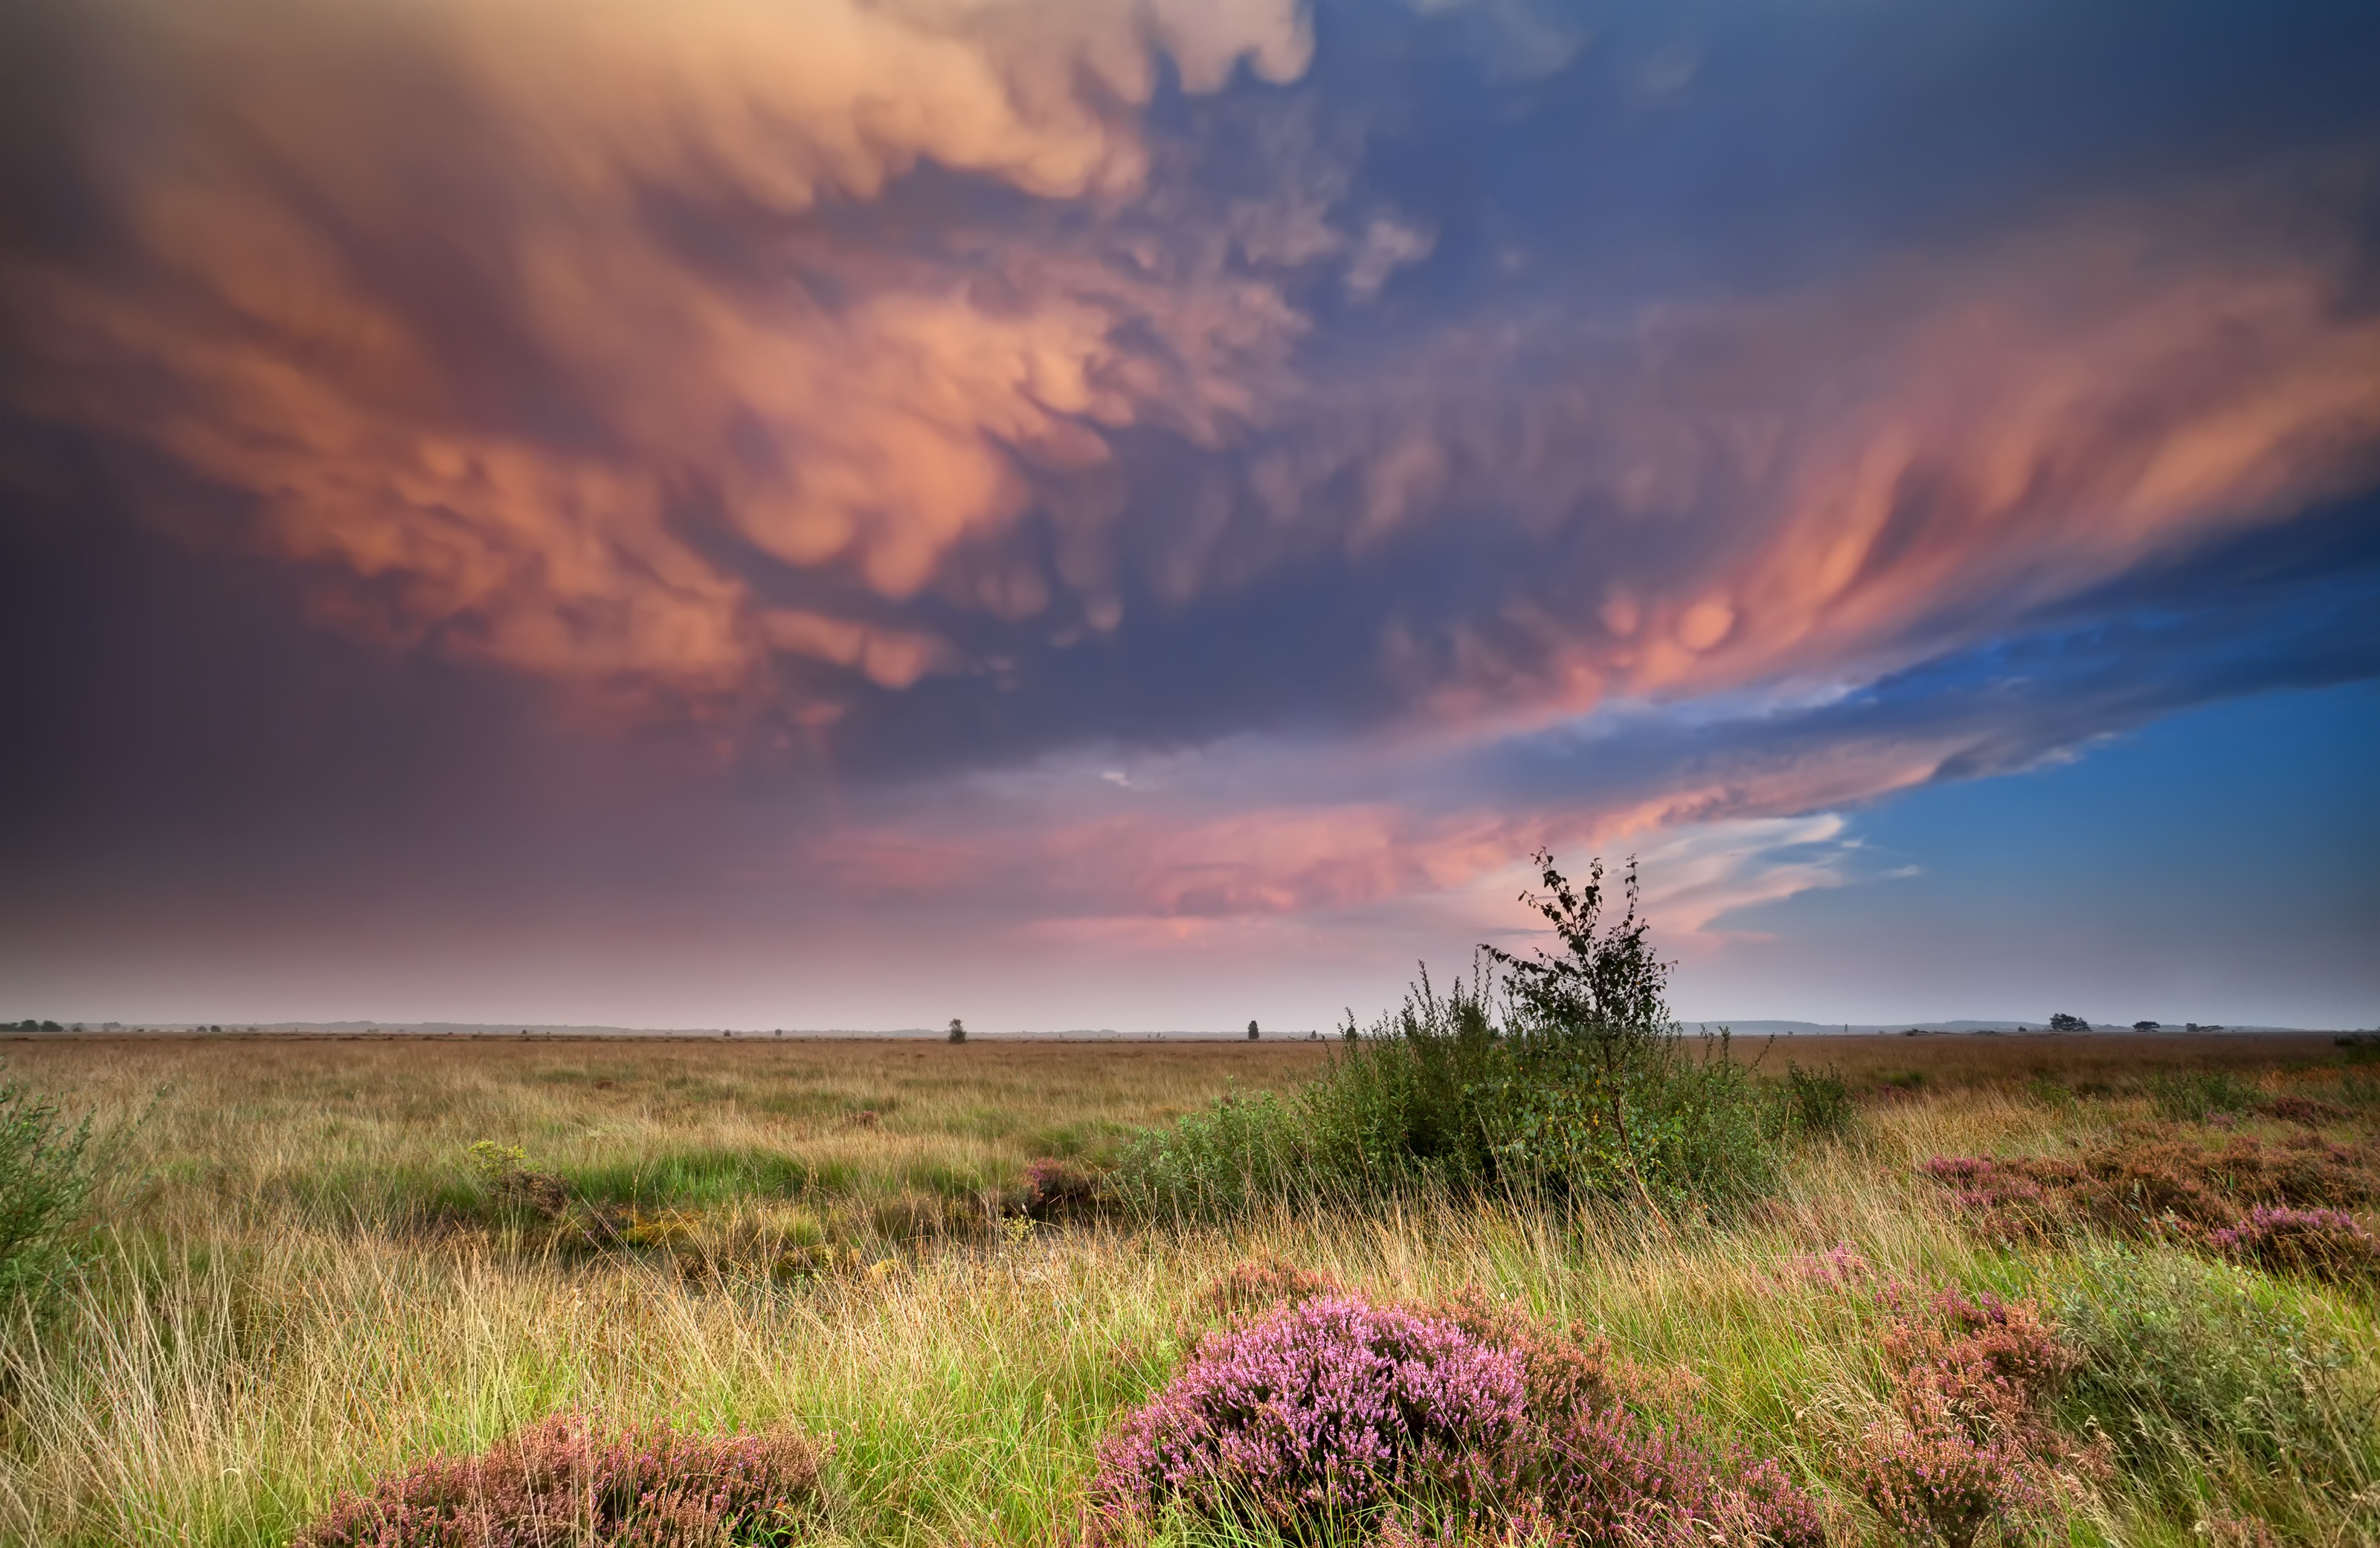
landscape, tree, nature, grass, horizon, wilderness, cloud, sky, sunrise, sunset, field, meadow, prairie, sunlight, morning, hill, dawn, dusk, evening, weather, savanna, plain, grassland, wetland, habitat, steppe, rural area, meteorological phenomenon, natural environment, geographical feature, atmospheric phenomenon, grass family